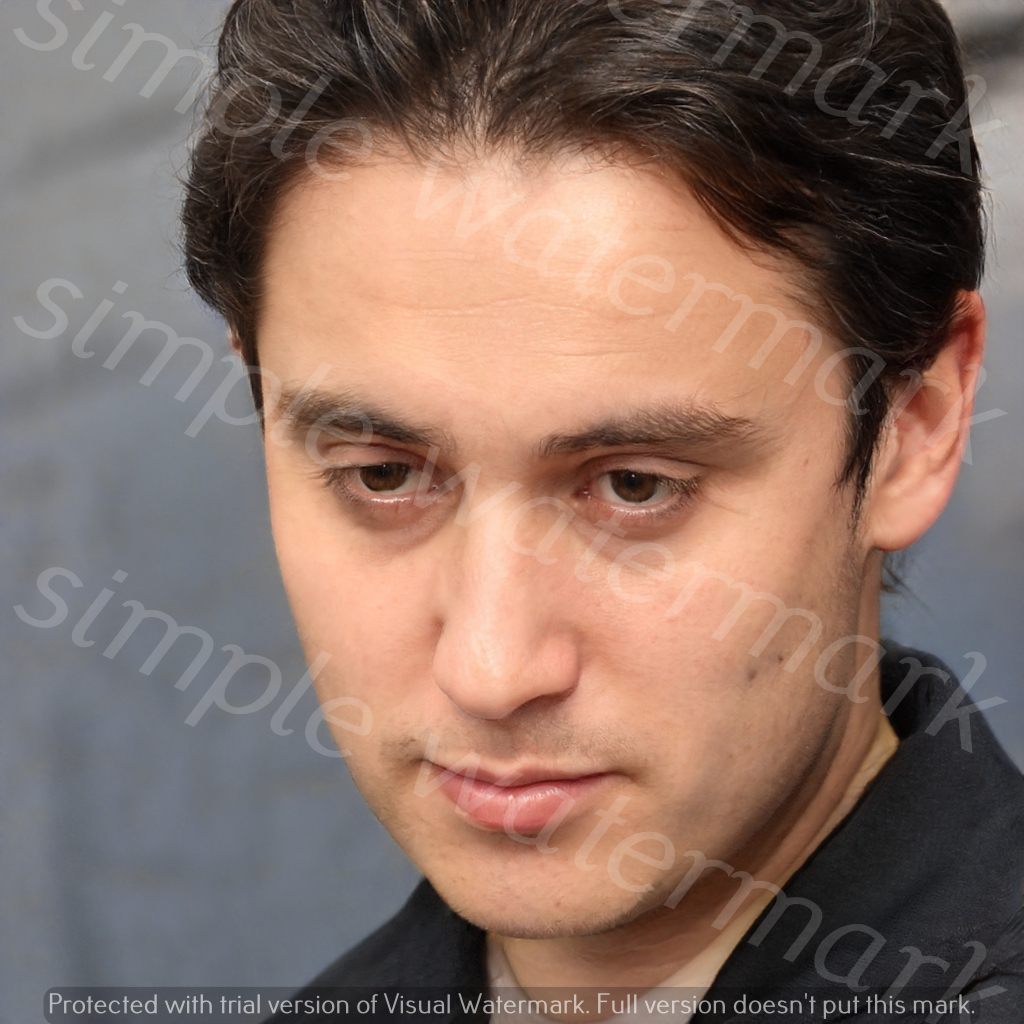
Label: Watermark